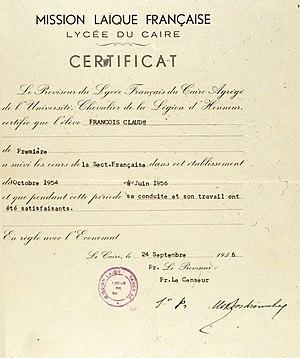
Le certificat de scolarité de Claude François au Lycée français du Caire, daté du 24 septembre 1956, pour la période couvrant octobre 1954 à juin 1956.
Claude François, surnommé « Cloclo », né le 1ᵉʳ février 1939 à Ismaïlia et mort accidentellement le 11 mars 1978 à Paris, est un chanteur, danseur, musicien et producteur musical français des années 1960 et 1970.
Les établissements d'enseignement français à l'étranger sont des établissements scolaires implantés hors du territoire français homologués par le ministère français chargé de l'Éducation nationale et animés par l'Agence pour l'enseignement français à l'étranger. Les cours sont donnés essentiellement en français et les programmes scolaires sont ceux suivis en France ; ils préparent, lorsqu'ils couvrent l'ensemble de la scolarité primaire et secondaire, au baccalauréat.